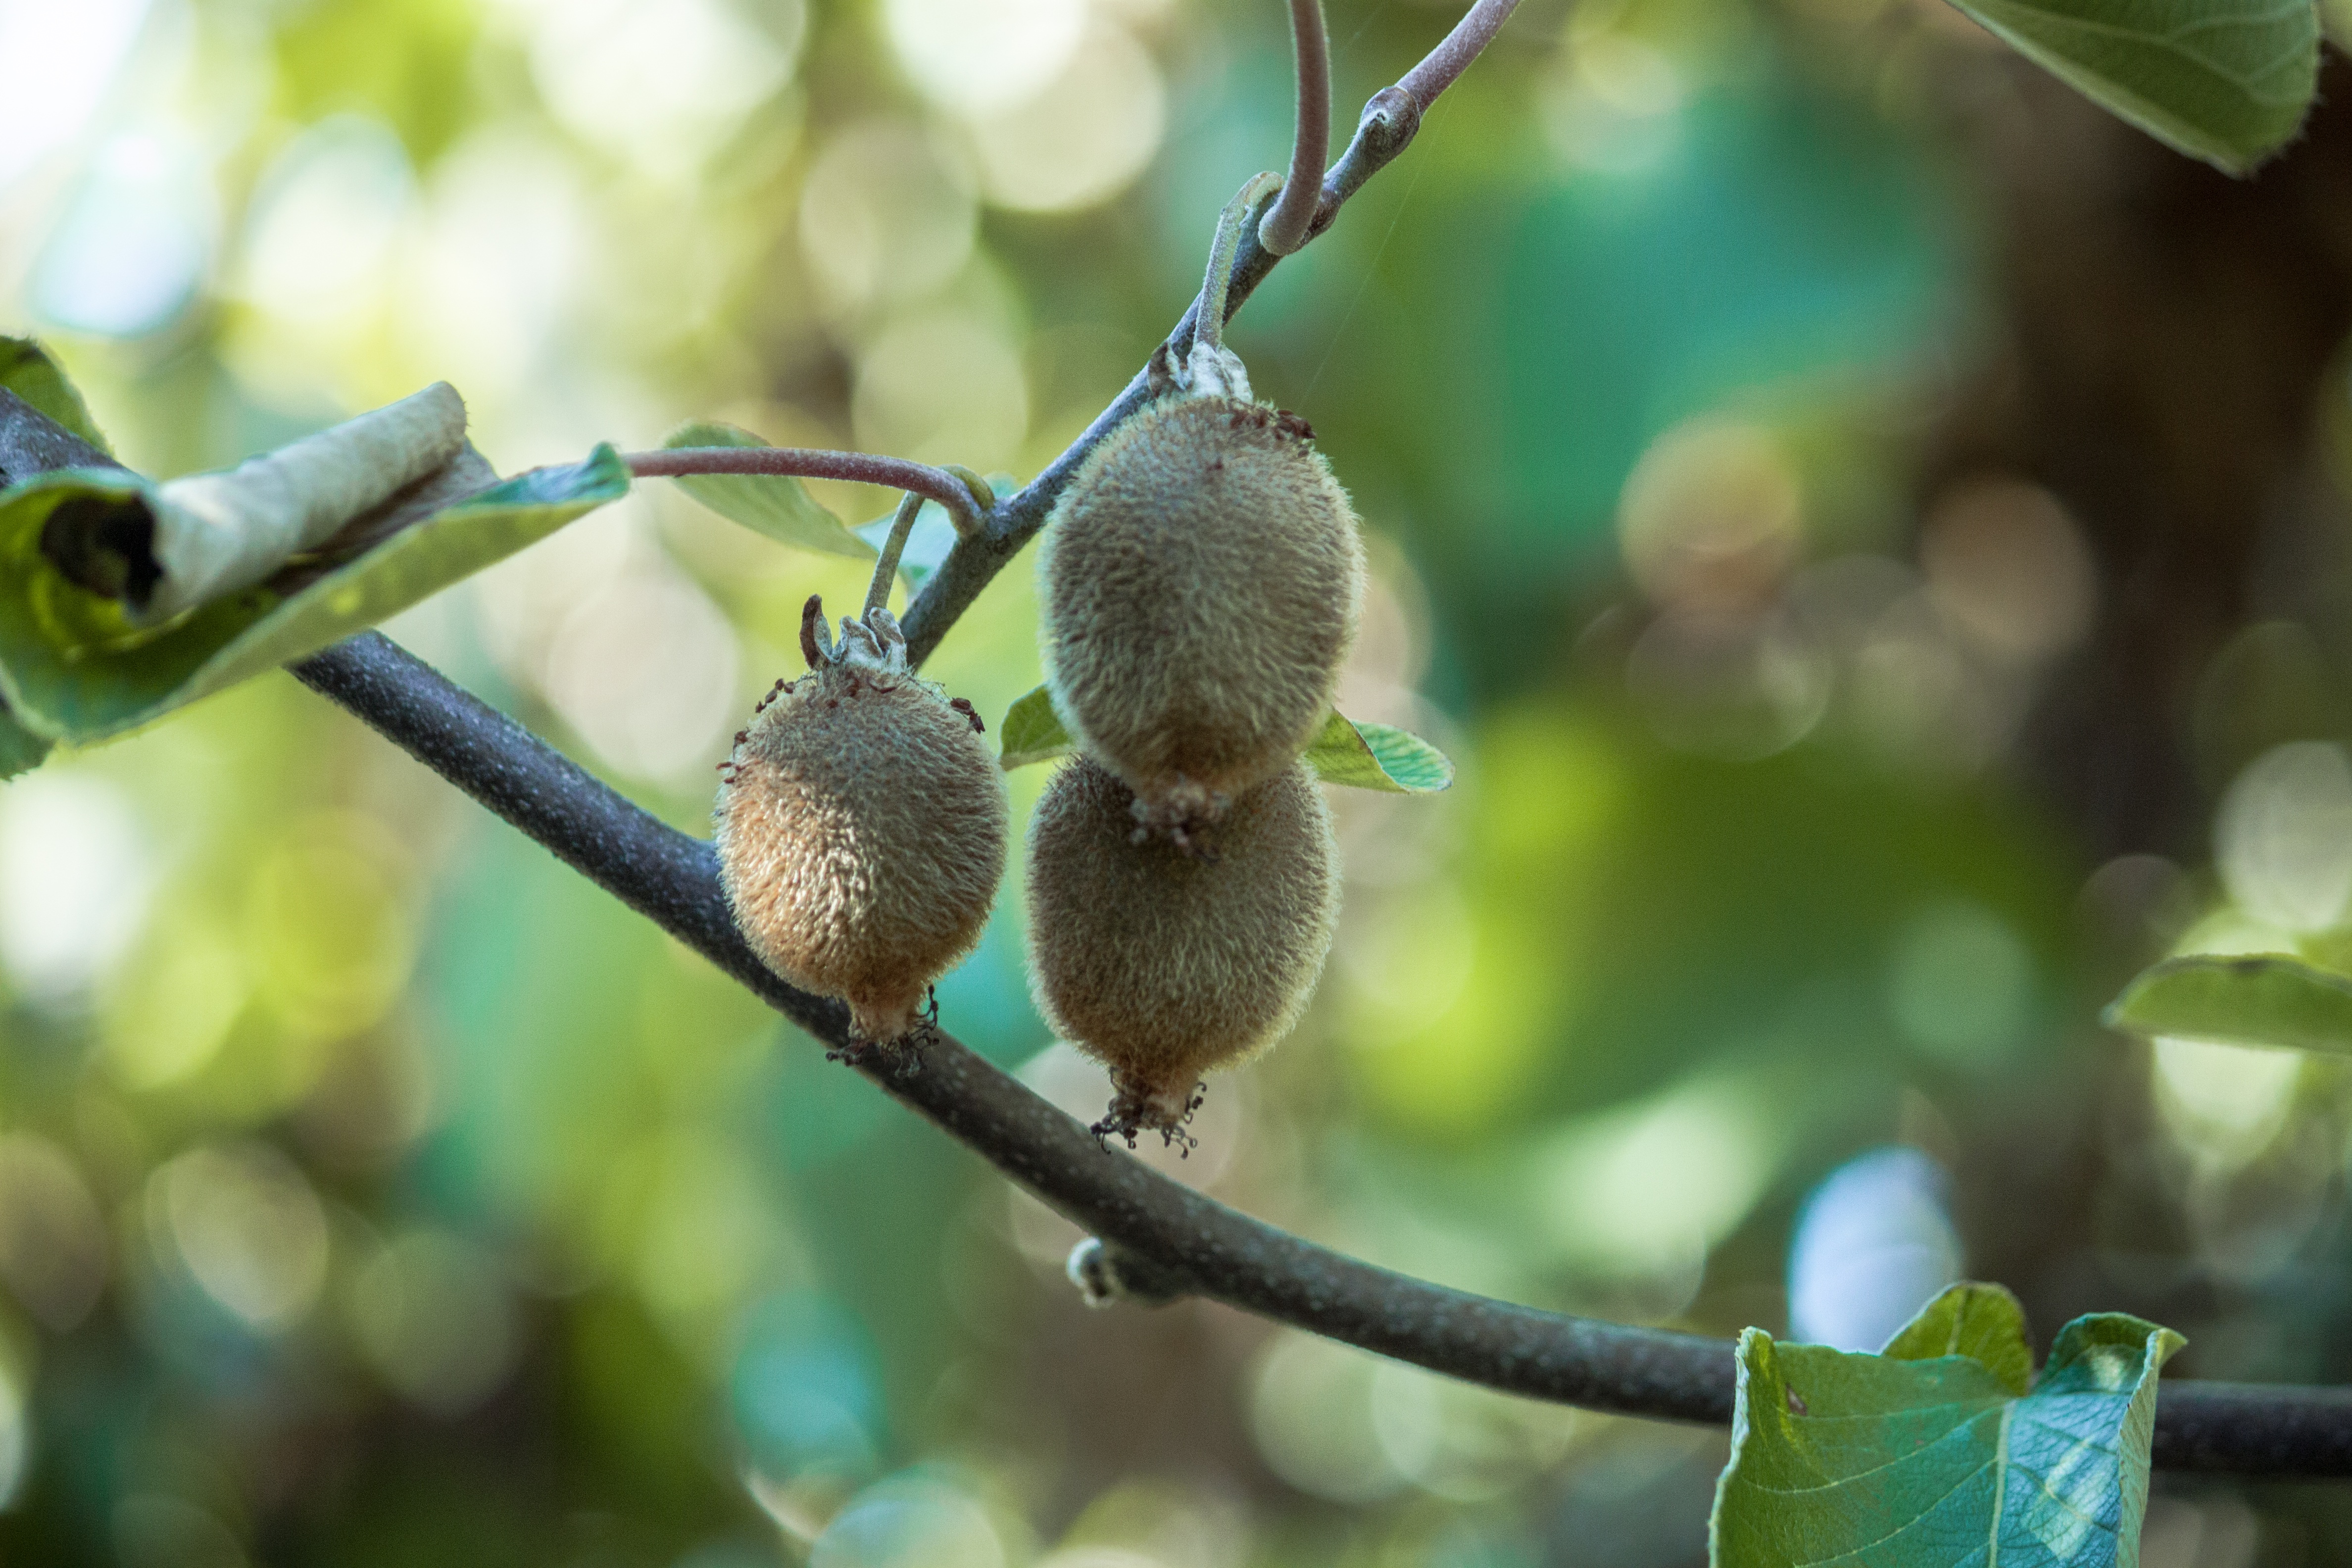
tree, branch, bokeh, plant, fruit, sweet, leaf, flower, ripe, wildlife, food, green, produce, tropical, natural, fresh, botany, garden, juicy, healthy, flora, delicious, fauna, freshness, kiwi, nutrition, raw, exotic, organic, macro photography, flowering plant, land plant